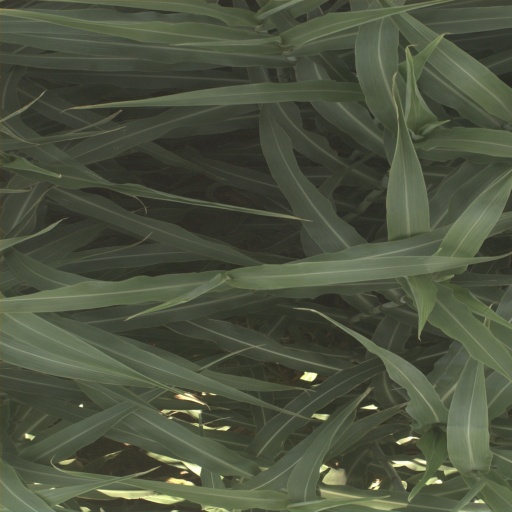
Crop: sorghum